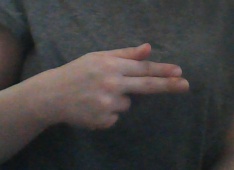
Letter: ghain